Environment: real
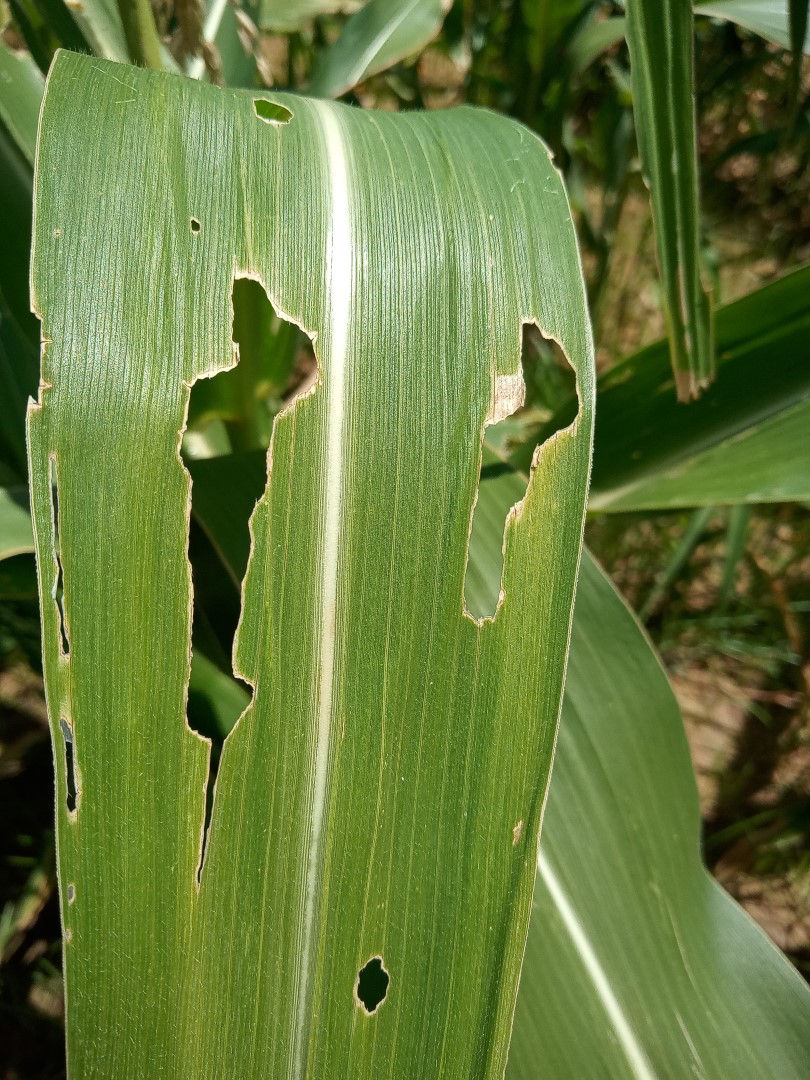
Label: fall_armyworm